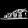
Label: Sandal